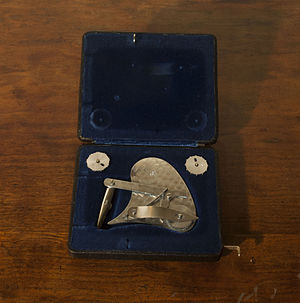
Streg-linjeapparat
Et streg-linjeapparat i sit etui.
Et streg-linjeapparat i sit etui.
Et streg-linjeapparat er et tegneredskab, der især tidligere har været brugt inden for teknisk tegning. Apparatet kan ad mekanisk vej tegne streglinjer, streg-priklinjer eller punkterede linjer. Apparatet trækkes langs en lineal. Et friktionshjul drejes herved. På samme aksel sidder en udskiftelig kamskive, der over en vægtstang løfter en ridsefjer væk fra papiret eller sænker den mod papiret.